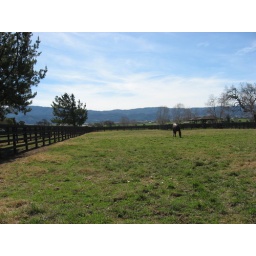
shot of a tb horse out in the pasture at Magali Farms